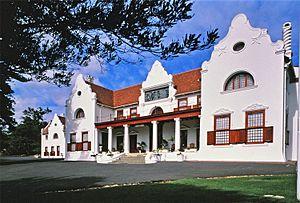
Rondebosch est un faubourg de la banlieue sud de la ville du Cap en Afrique du Sud. Essentiellement résidentielle, elle dispose néanmoins d'une zone commerçante de taille moyenne, d'un petit quartier d'affaires et abrite le campus principal de l'université du Cap.
Cecil John Rhodes est un homme d'affaires et un homme politique britannique. Fondateur de la British South Africa Company et de la compagnie diamantaire De Beers, il est premier ministre de la colonie du Cap en Afrique du Sud de 1890 à 1896. Il est le créateur de la Bourse Rhodes.